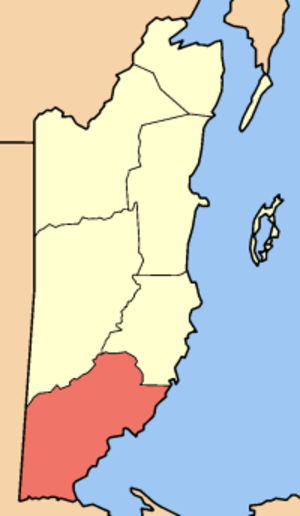
Carte du district de Toledo au Belize